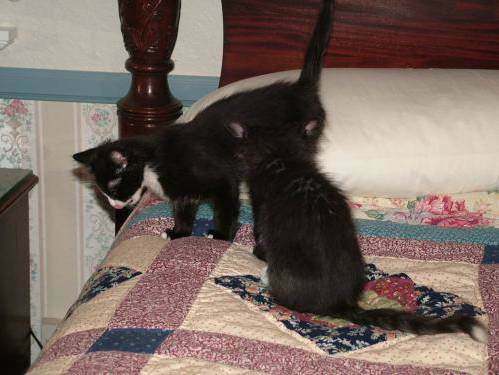
Label: cat